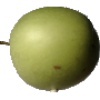
Label: Apple Granny Smith 1